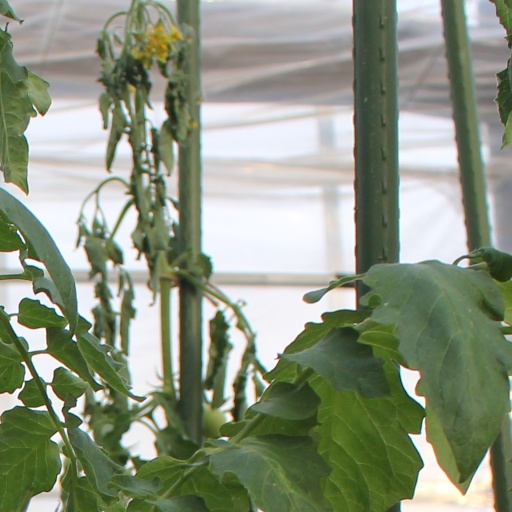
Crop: tomato